East Africa

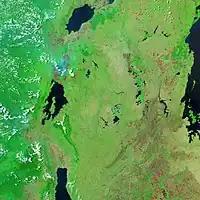
Image of the region between Lake Victoria (on the right) and Lakes Edward, Kivu and Tanganyika (from north to south) showing dense vegetation (bright green) and fires (red)

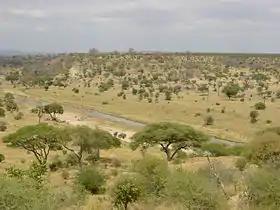
A tree savanna at Tarangire National Park in Tanzania

Kenya has enjoyed relatively stable governance. However, its politics have been turbulent at times, including the attempted coup d'état in 1982 and the 2007 election riots.